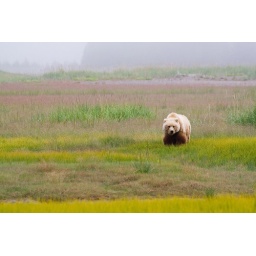
Alaskan brown bear in Lake Clark Nat'l Park.